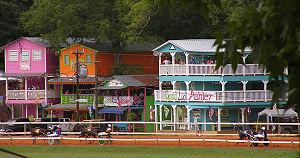
La foire du comté de Neshoba, également connu sous le nom de Mississippi's Giant House Party, est une fête estivale américaine organisée chaque année, depuis 1889, à proximité de la ville de Philadelphia, dans le comté de Neshoba, dans le Mississippi. D'une durée d'une semaine, elle se déroule généralement à la fin mois de juillet.